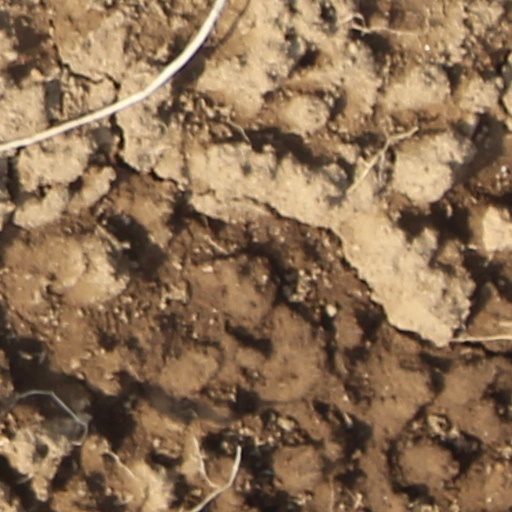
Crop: wheat